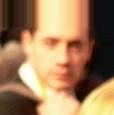
Age: 70